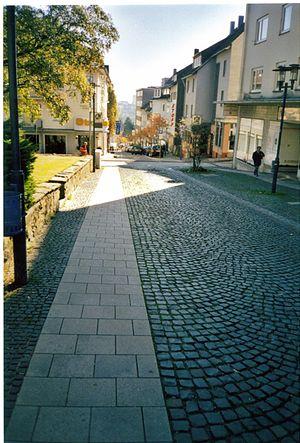
Remscheid est une ville allemande de Rhénanie-du-Nord-Westphalie comprise dans la Région métropolitaine Rhin-Ruhr. L'agglomération compte 109 024 habitants.